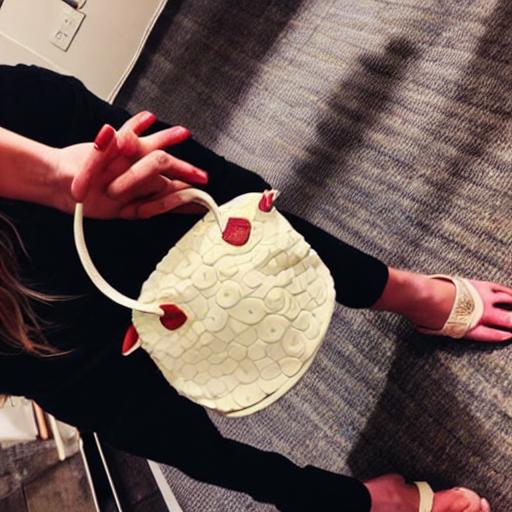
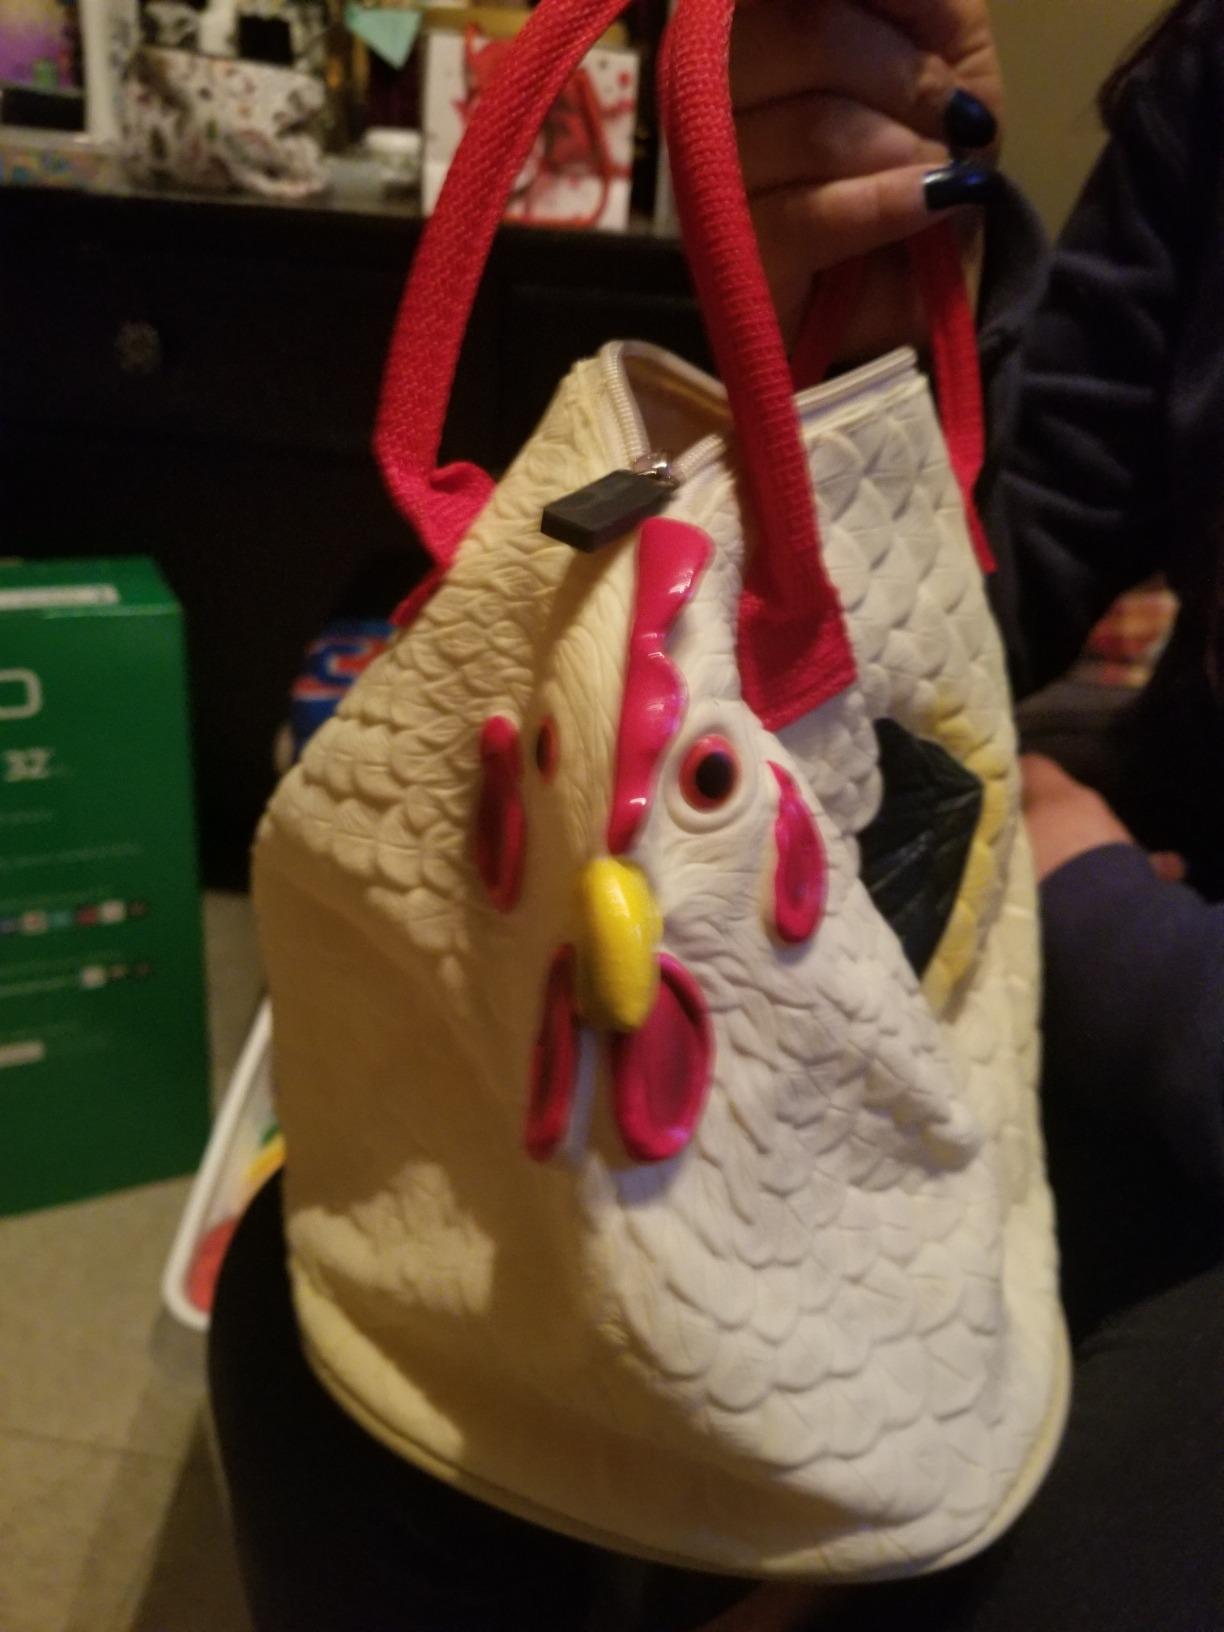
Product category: accessories_handbag
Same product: no